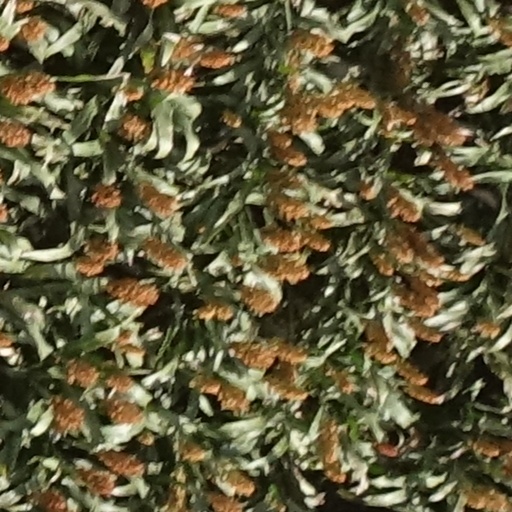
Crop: sorghum